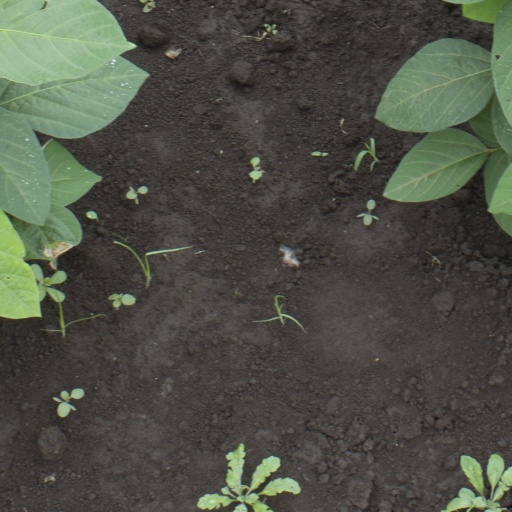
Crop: soybean